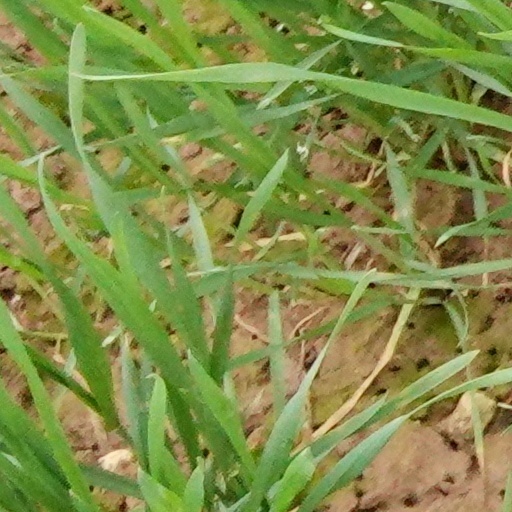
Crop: wheat